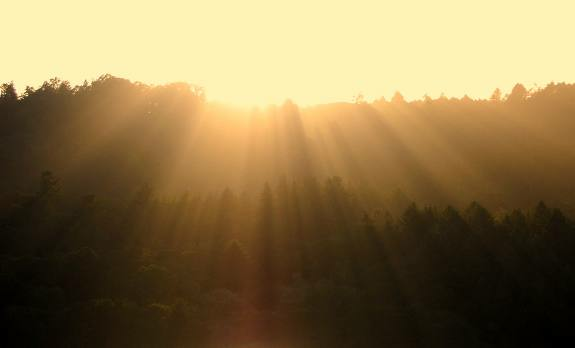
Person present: No